University of Verona

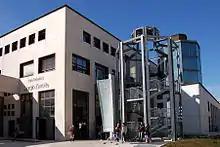
Exterior of the University

The project that gave rise to the history of Verona University was finally and definitively achieved in 1982, when the governmental authorities gave Verona the autonomy and status of its university.